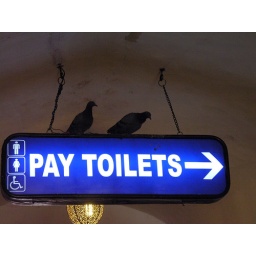
Birds sitting on toilets sign in old fort near jaipur in India.